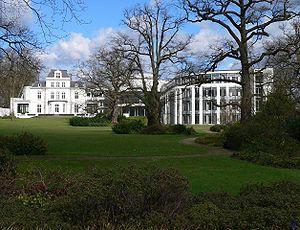
Plusieurs opinions légales à propos de l'abordage de la flottille pour Gaza ont été publiées à la suite de l'évènement. Des experts en droit international s'opposent quant à la légalité de l'action israélienne.
Le Tribunal international du droit de la mer est un organe judiciaire indépendant, créé par la Convention des Nations unies sur le droit de la mer en 1982 mais qui n'est officiellement entré en fonction qu'en octobre 1996. Son siège est à Hambourg, en Allemagne.